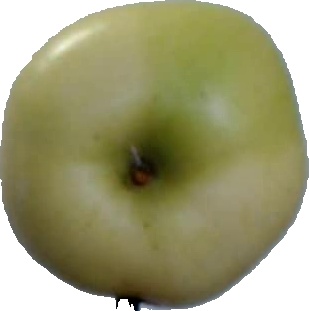
Label: apple_6